Portable computer

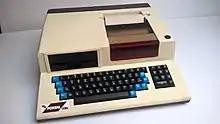
R2E CCMC Portal laptop in September 1980 at the SICOB show in PARIS

The portable micro computer; the "Portal" of the French company R2E Micral CCMC officially appeared in September 1980 at the Sicob show in Paris. The Portal was a portable microcomputer designed and marketed by the studies and developments department of the French firm R2E Micral in 1980 at the request of the company CCMC specializing in payroll and accounting. The Portal was based on an intel 8085 processor, 8-bit, clocked at 2 MHz. It was equipped with a central 64 KB RAM, a keyboard with 58 alpha numeric keys and 11 numeric keys (separate blocks), a 32-character screen, a floppy disk: capacity = 140 000 characters, of a thermal printer: speed = 28 characters / sec, an asynchronous channel, a synchronous channel, a 220 V power supply. Designed for an operating temperature of , it weighed and its dimensions were . It provided total mobility. Its operating system was Prolog. A few hundred were sold between 1980 and 1983.